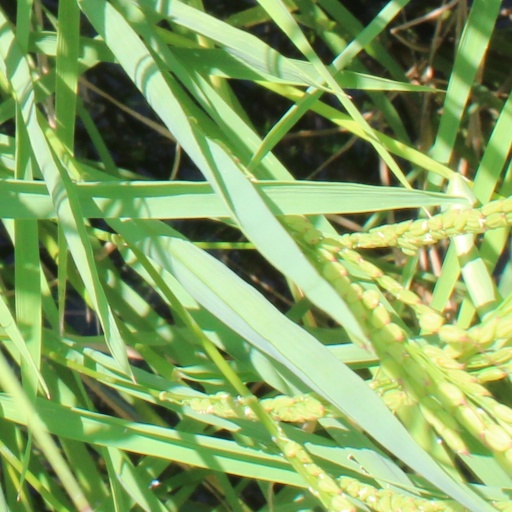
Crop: rice